2022 FIFA World Cup

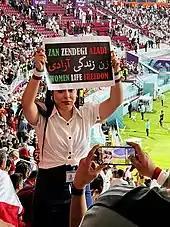
An Iranian fan showing a banner with "Woman, Life, Freedom" slogan.

Uruguay and South Korea played to a goalless draw. A goalless first half between Portugal and Ghana preceded a penalty converted by Cristiano Ronaldo to give Portugal the lead. In scoring the goal, Ronaldo became the first man to score in five World Cups. Ghana responded with a goal by André Ayew before goals by João Félix, and Rafael Leão by Portugal put them 3–1 ahead. Osman Bukari scored in the 89th minute to trail by a single goal, while Iñaki Williams had a chance to equalise for Ghana ten minutes into stoppage time, but slipped before shooting. The match finished 3–2 to Portugal. Ghanaian Mohammed Salisu opened the scoring against South Korea, with Mohammed Kudus following it up. In the second half, Cho Gue-sung scored a brace for South Korea, levelling the score. Mohammed Kudus scored again in the 68th minute, winning the match 3–2 for Ghana. Portugal defeated Uruguay 2–0 with two goals from Bruno Fernandes, advancing them to the knockout stage. A controversial penalty decision was called late in the game, with a suspected handball from José María Giménez. Portugal led South Korea through Ricardo Horta after 10 minutes. However, goals by Kim Young-gwon and Hwang Hee-chan won the match 2–1 for South Korea. Giorgian de Arrascaeta scored two goals as Uruguay defeated Ghana 2–0. However, with South Korea winning, Uruguay required another goal to progress as they finished third on goals scored. Several Uruguay players left the pitch after the game surrounding the referees and followed them off the pitch.